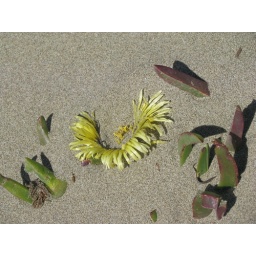
Iceplant flower in the sand